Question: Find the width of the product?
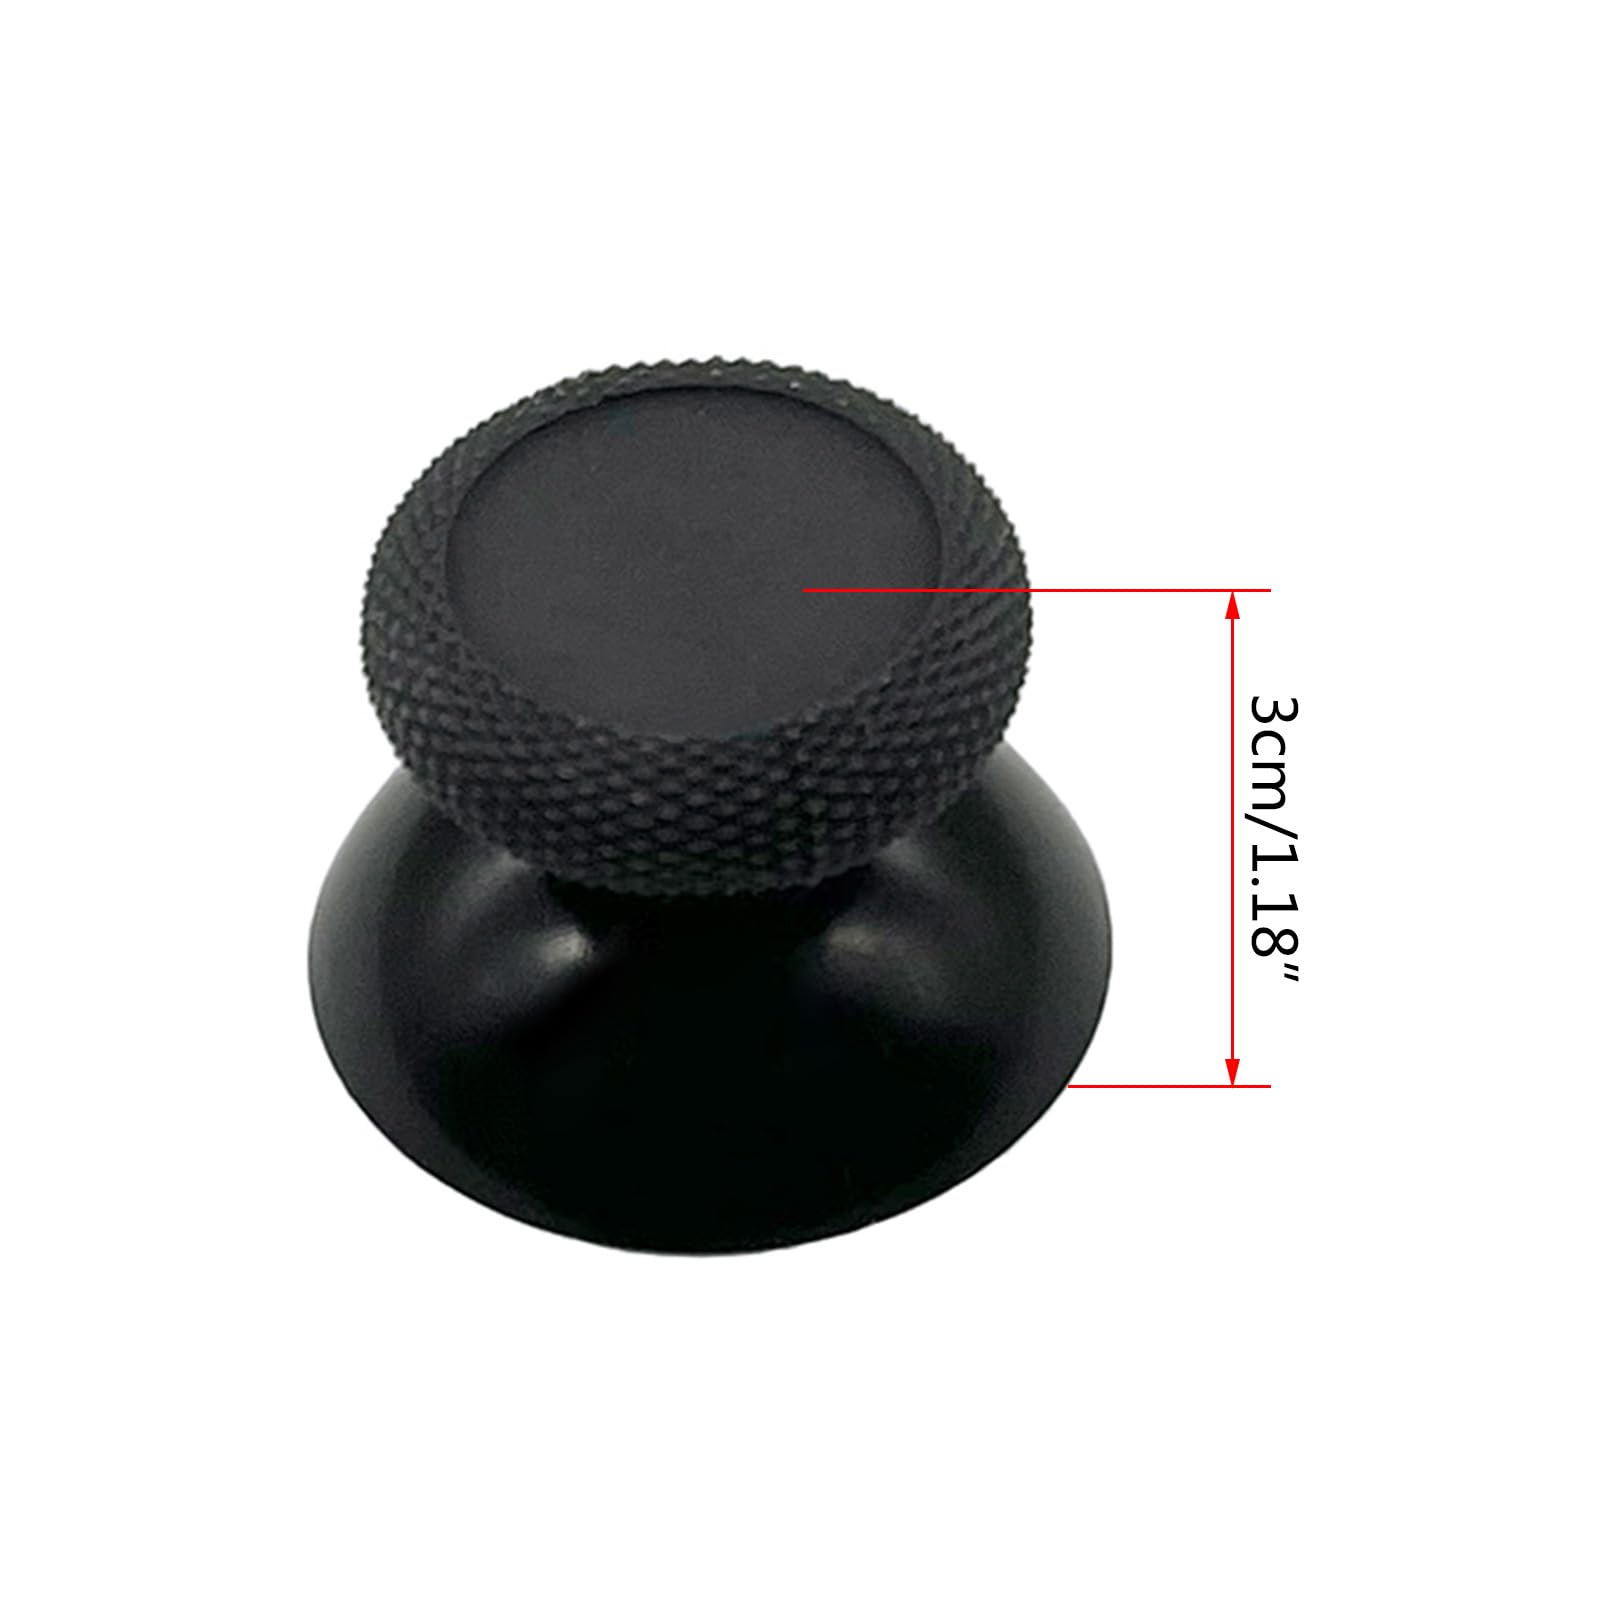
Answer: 3.0 centimetre